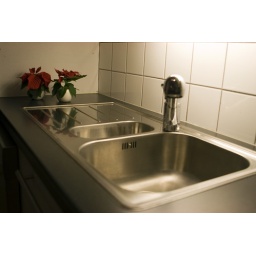
Sink in the kitchen with flower decoration